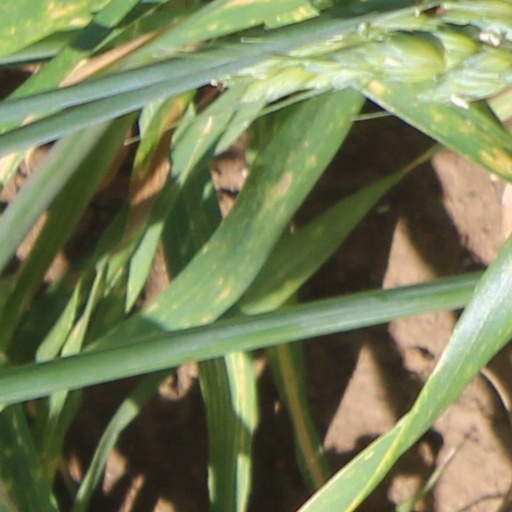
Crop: wheat